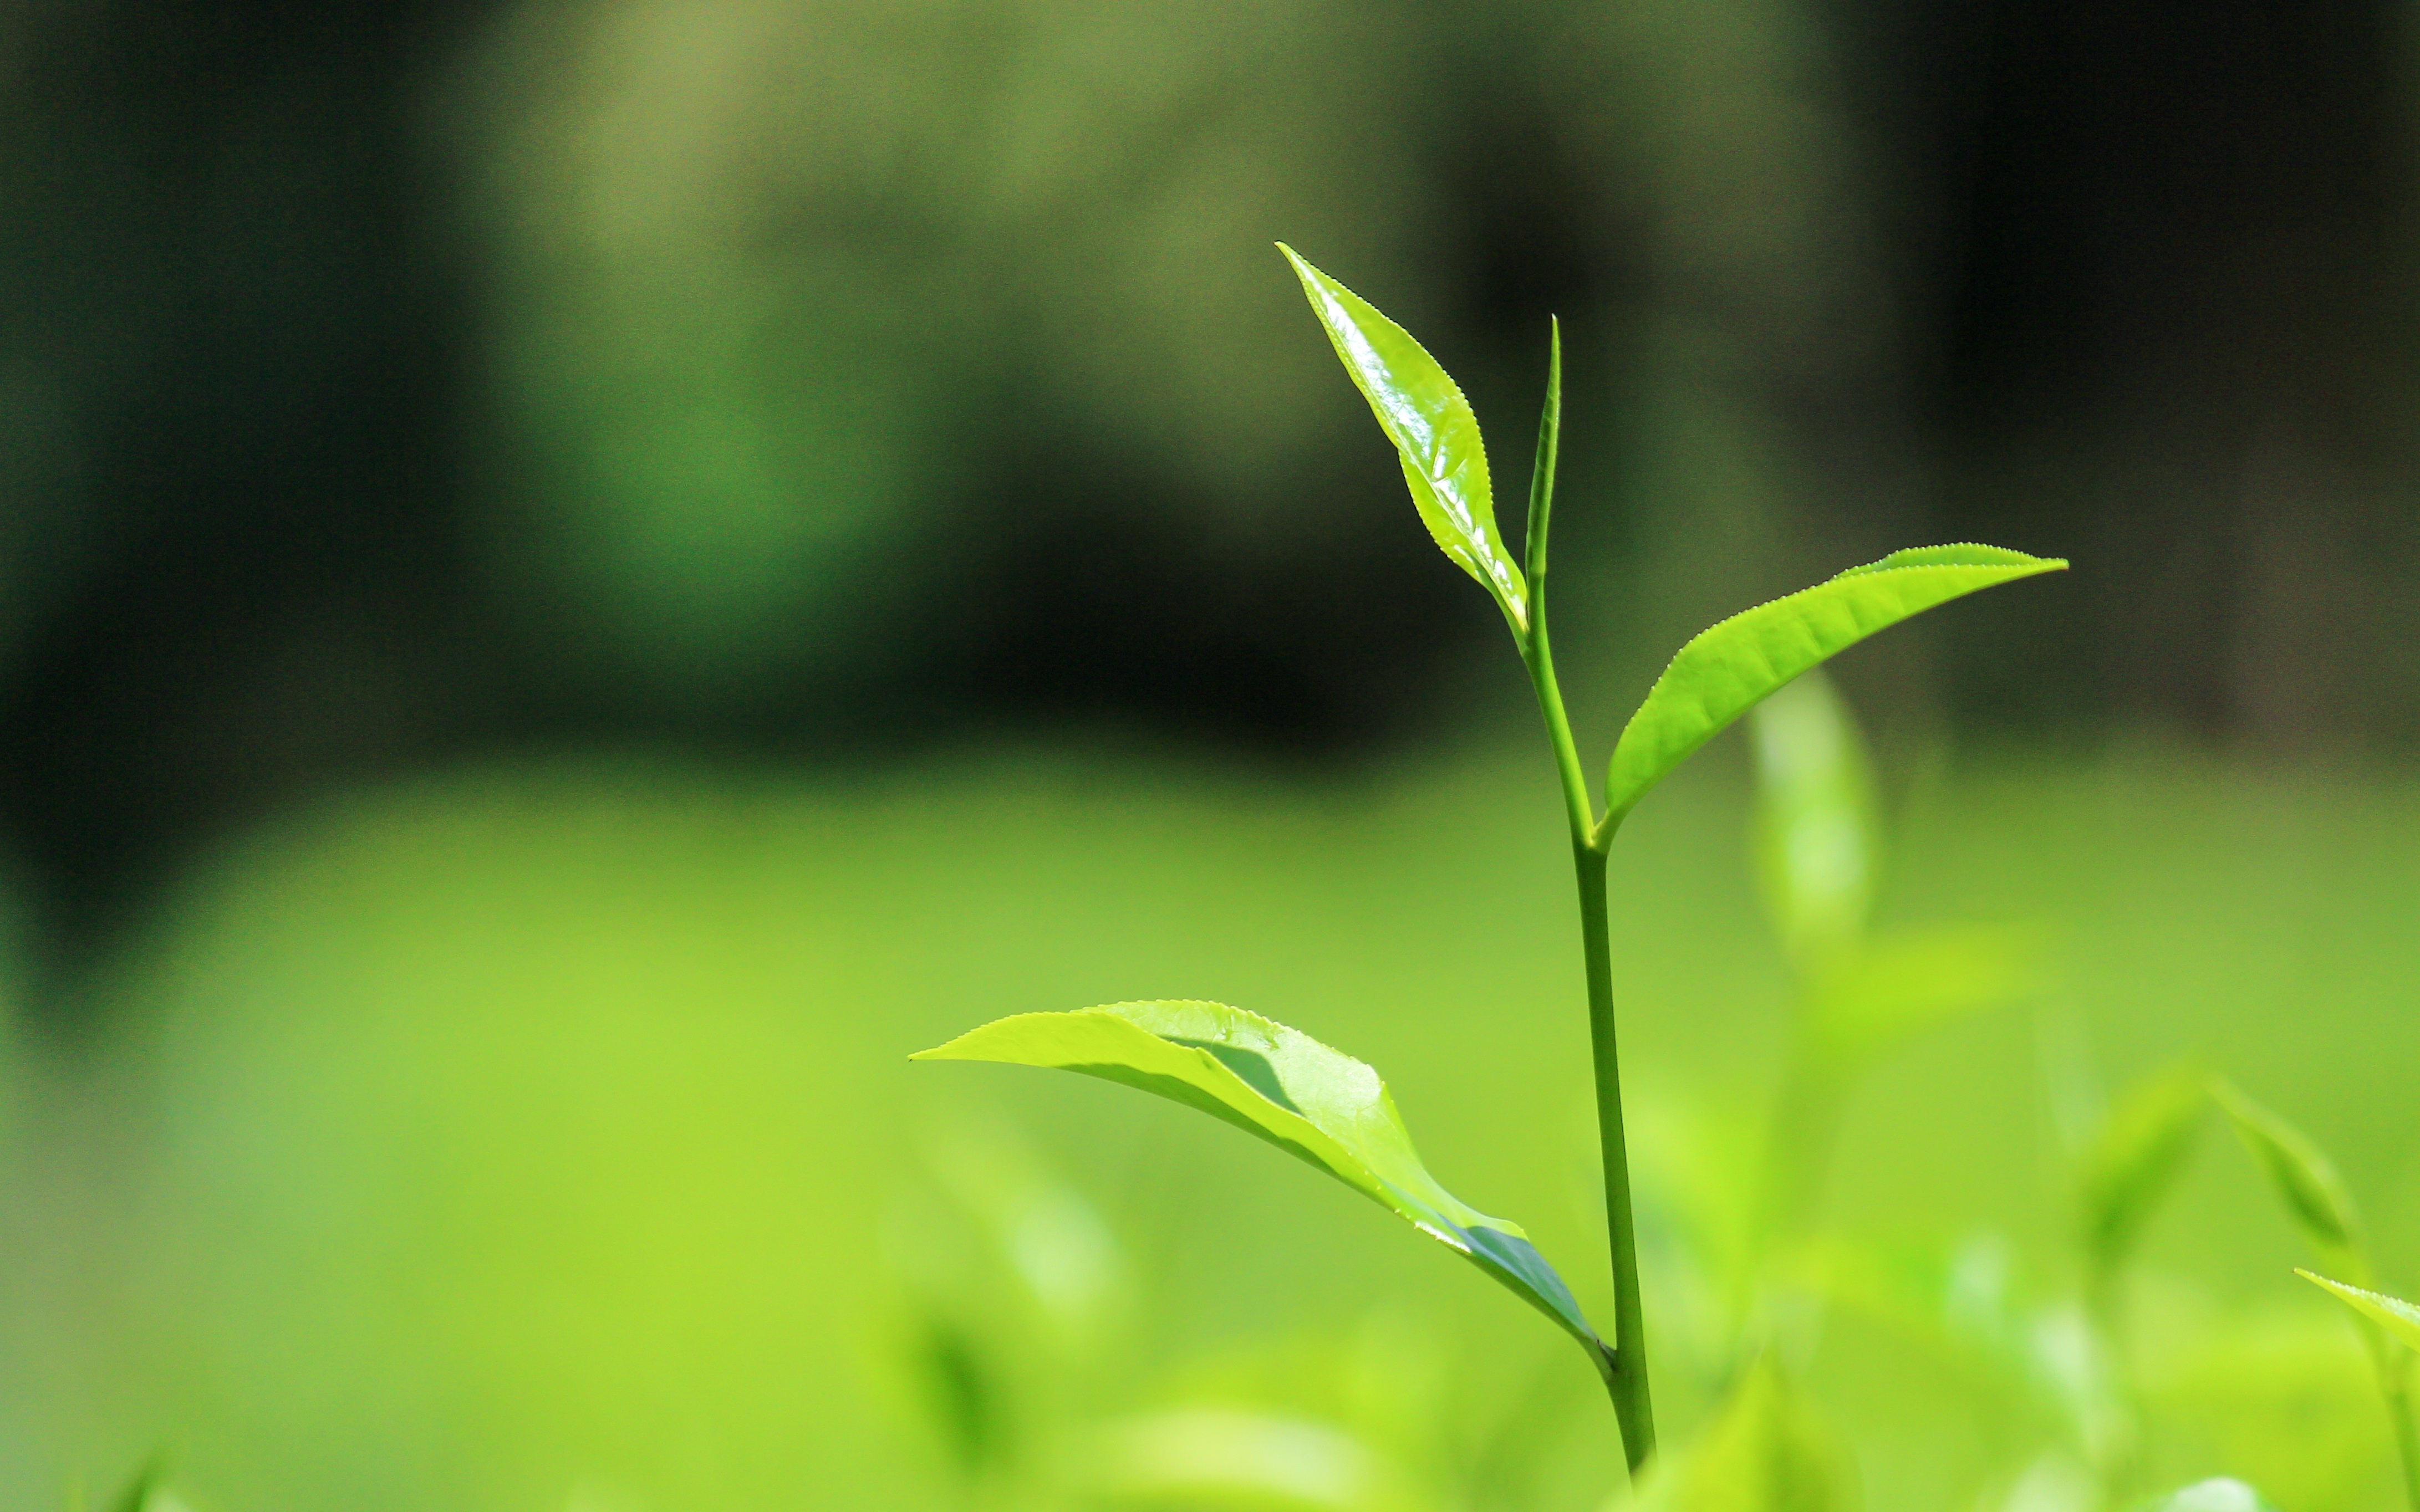
nature, forest, grass, branch, dew, light, plant, field, photography, meadow, sunlight, tea, leaf, flower, wild, environment, green, natural, canon, botany, environmental, yellow, flora, wildflower, close up, grassland, daydreaming, ceylon, global, moisture, srilanka, macro photography, grass family, plant stem, computer wallpaper, ceylontea, tealeaves, 55 250